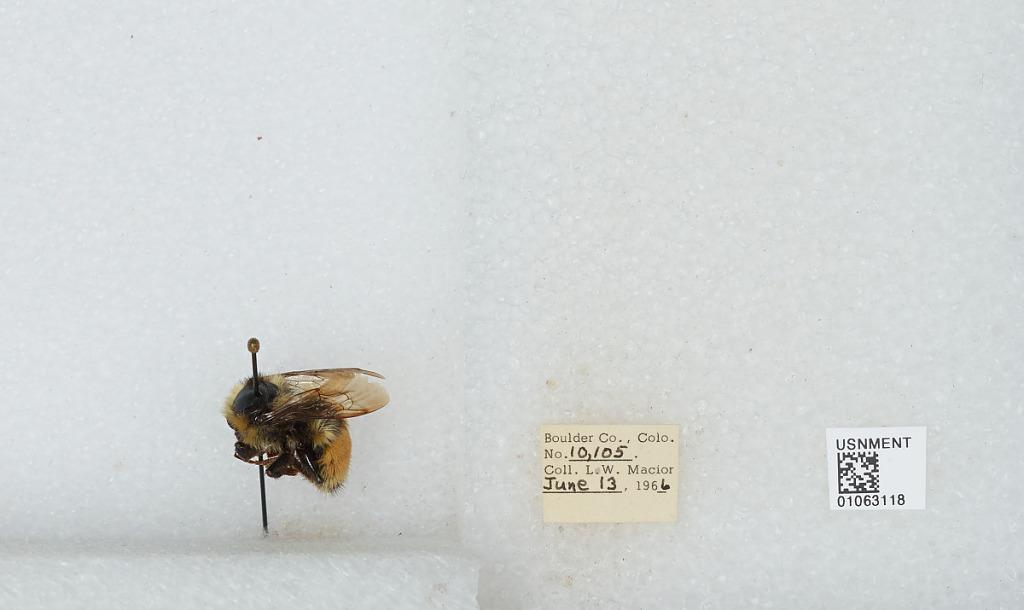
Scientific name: Bombus (Pyrobombus) bifarius Cresson
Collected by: L. Macior
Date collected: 1966-6-13
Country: United States
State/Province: Colorado
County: Boulder
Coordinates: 40.09, -105.36